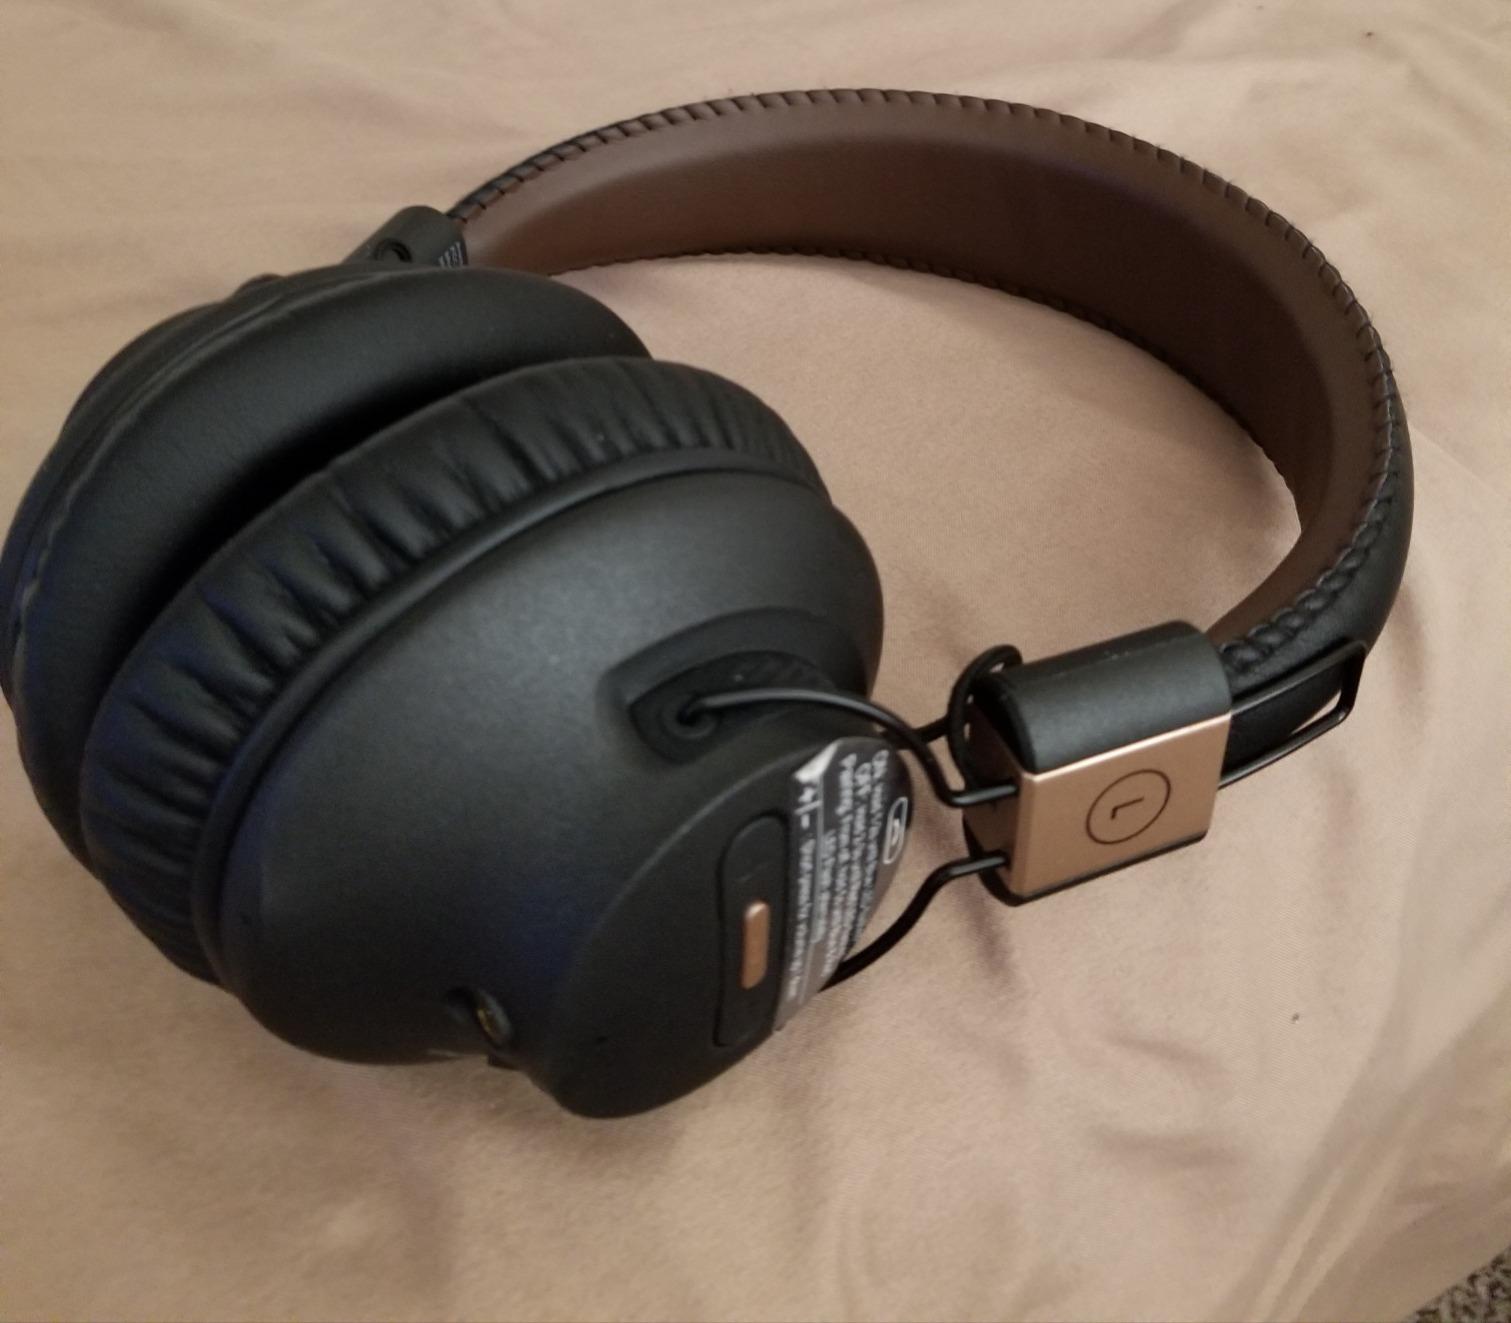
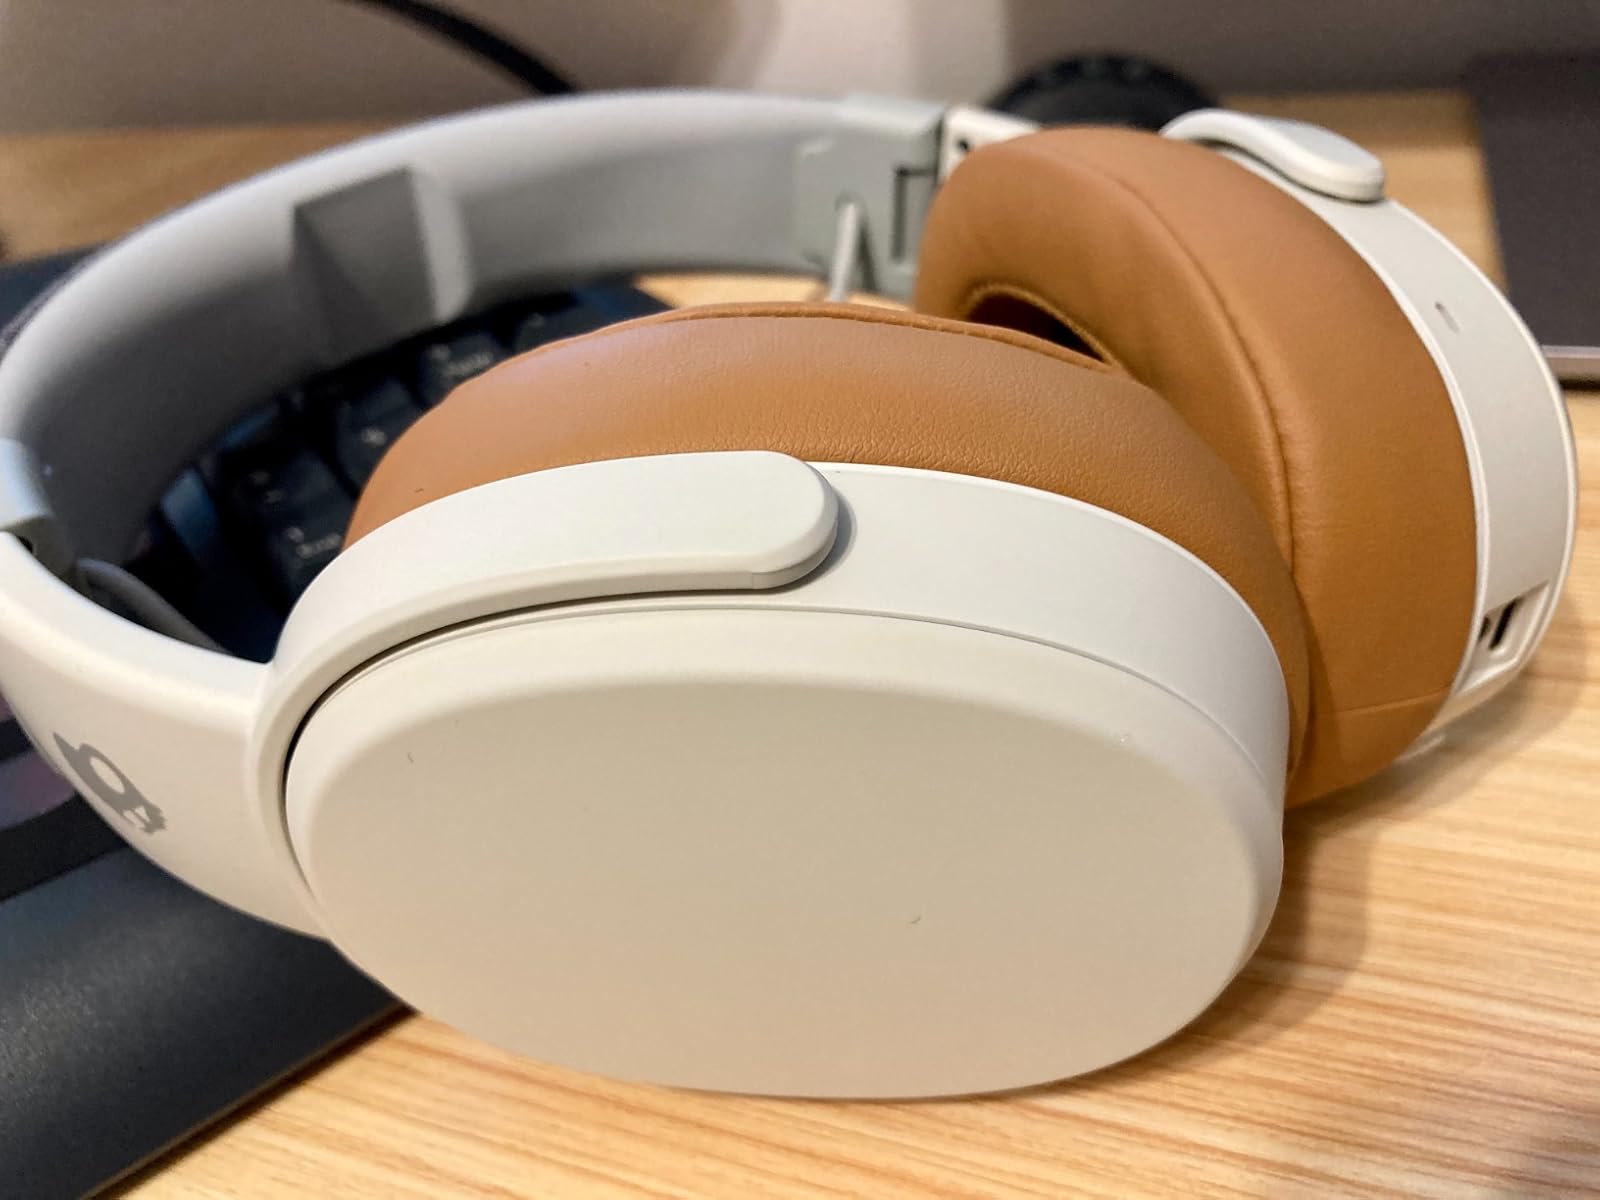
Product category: headphones
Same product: no